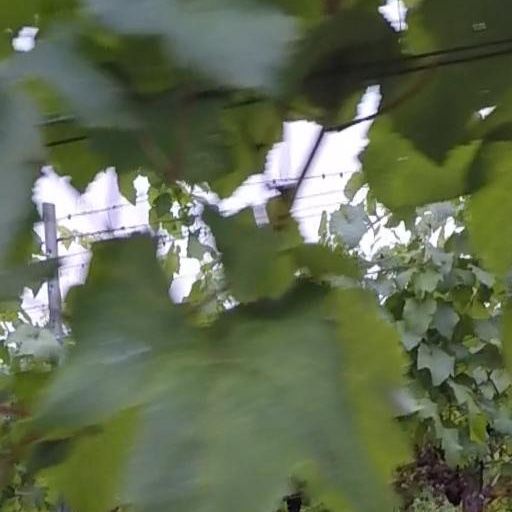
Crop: grape